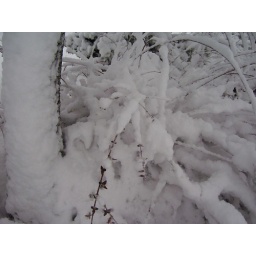
Snow on the bushes below the trees across the street from my apartment.